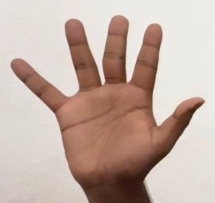
ASL sign: 5